Yet to Come (The Most Beautiful Moment)

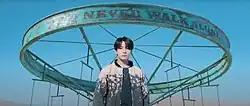

The video begins with Jungkook making a hand gesture as a reference to the band's "Hwa Yang Yeon Hwa On Stage: Prologue" video. The camera then zooms in through his fingers to reveal the seven band members seated in a barren desert, in the same order as seen in the 2014 "Just One Day" music video. Jin is seen in the truck he previously used in "Run"'s music video, facing the angel statue from "Blood Sweat & Tears." The old brown piano from Suga's "First Love" short film also makes an appearance. The blue container trailer that RM had passed in "Run" is now in front of him, and J-Hope is standing alongside the train from "Spring Day" on the dunes. BTS' first chapter ends where it began nine years ago, as the boys stand together in front of the bus. Where V covered Jin's eyes with his hands in the music video for "Blood Sweat & Tears," six years later, in "Yet to Come," Jin removes his hands to present to V the symbol of BTS' beginning — the yellow school bus from their very first music video, "No More Dream." They don dazzling white clothes that complement their happy looks instead of the dark and heavy makeup they wore nine years before. The septet is back on the bus, seated in the same configuration as in "Spring Day," and ready to head to their next destination, which has not yet been reached.